Hans Krueger

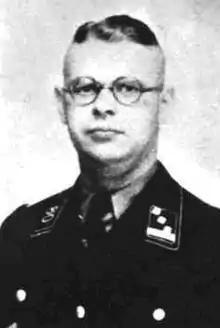

Hans Krueger (also spelled Krüger) (1 July 1909 – 8 February 1988) was a German captain of the Gestapo in occupied Poland during World War II, involved in organizing the string of massacres after the commencement of Operation Barbarossa behind the Curzon Line. His murderous rampage in the General Government territory against the ethnic Poles and the Polish Jews began with the massacre of Lwów professors in July 1941, which was followed by the Czarny Las massacre near Stanisławów (now Ivano-Frankivsk, Ukraine) in August 1941, as well as the notorious Bloody Sunday massacre of 10,000–12,000 Jews: men, women and children in October 1941, leading to the liquidation of the Stanisławów Ghetto a year later. Krueger (also spelled Kreger, Krüger) was known as "the right man for the job" due to his Nazi fanaticism which earned him the seat of a city commandant in 1941 but also his brutality exhibited through hands-on participation in the killings.